Ramsden Crays

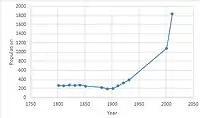

Between 1801 and 1931, population growth in Ramsden Crays was small, growing by 117 when compared to the large change between 1931 and 2001 where the population grew to 1,085. Population growth had been relatively stable before 1931. Between 2001 and 2011, the population grew more to 1,838. This population spike was the result of the illegal Irish traveller site, Dale Farm, that grew in size in the late 1990s.